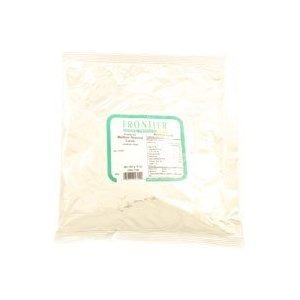
Item Name: Frontier Herb Carob Powder Med Roasted - Single Bulk Item - 1LB
Value: 16.0
Unit: Ounce

Price: 6.58